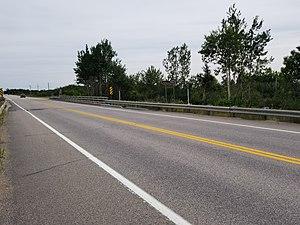
Pont de la route 138 enjambant la rivière à la Truite (La Haute-Côte-Nord).
La rivière à la Truite est un affluent de la rive nord-ouest de l’estuaire du Saint-Laurent, coulant dans la zone Les Grandes Savanes, dans la Péninsule de Portneuf, dans les municipalités de Portneuf-sur-Mer et de Longue-Rive, dans la municipalité régionale de comté de La Haute-Côte-Nord, sur la Côte-Nord, dans la Province de Québec, au Canada.